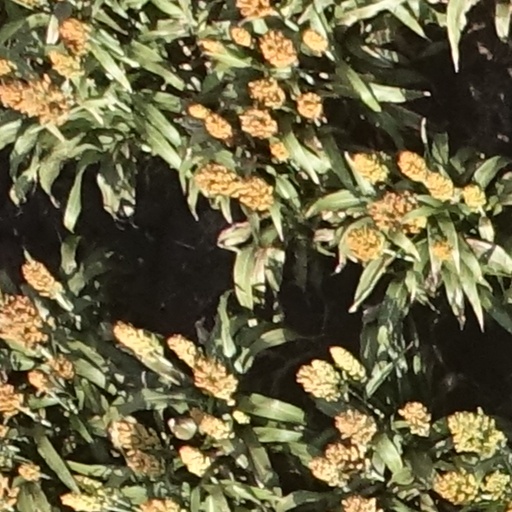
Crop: sorghum